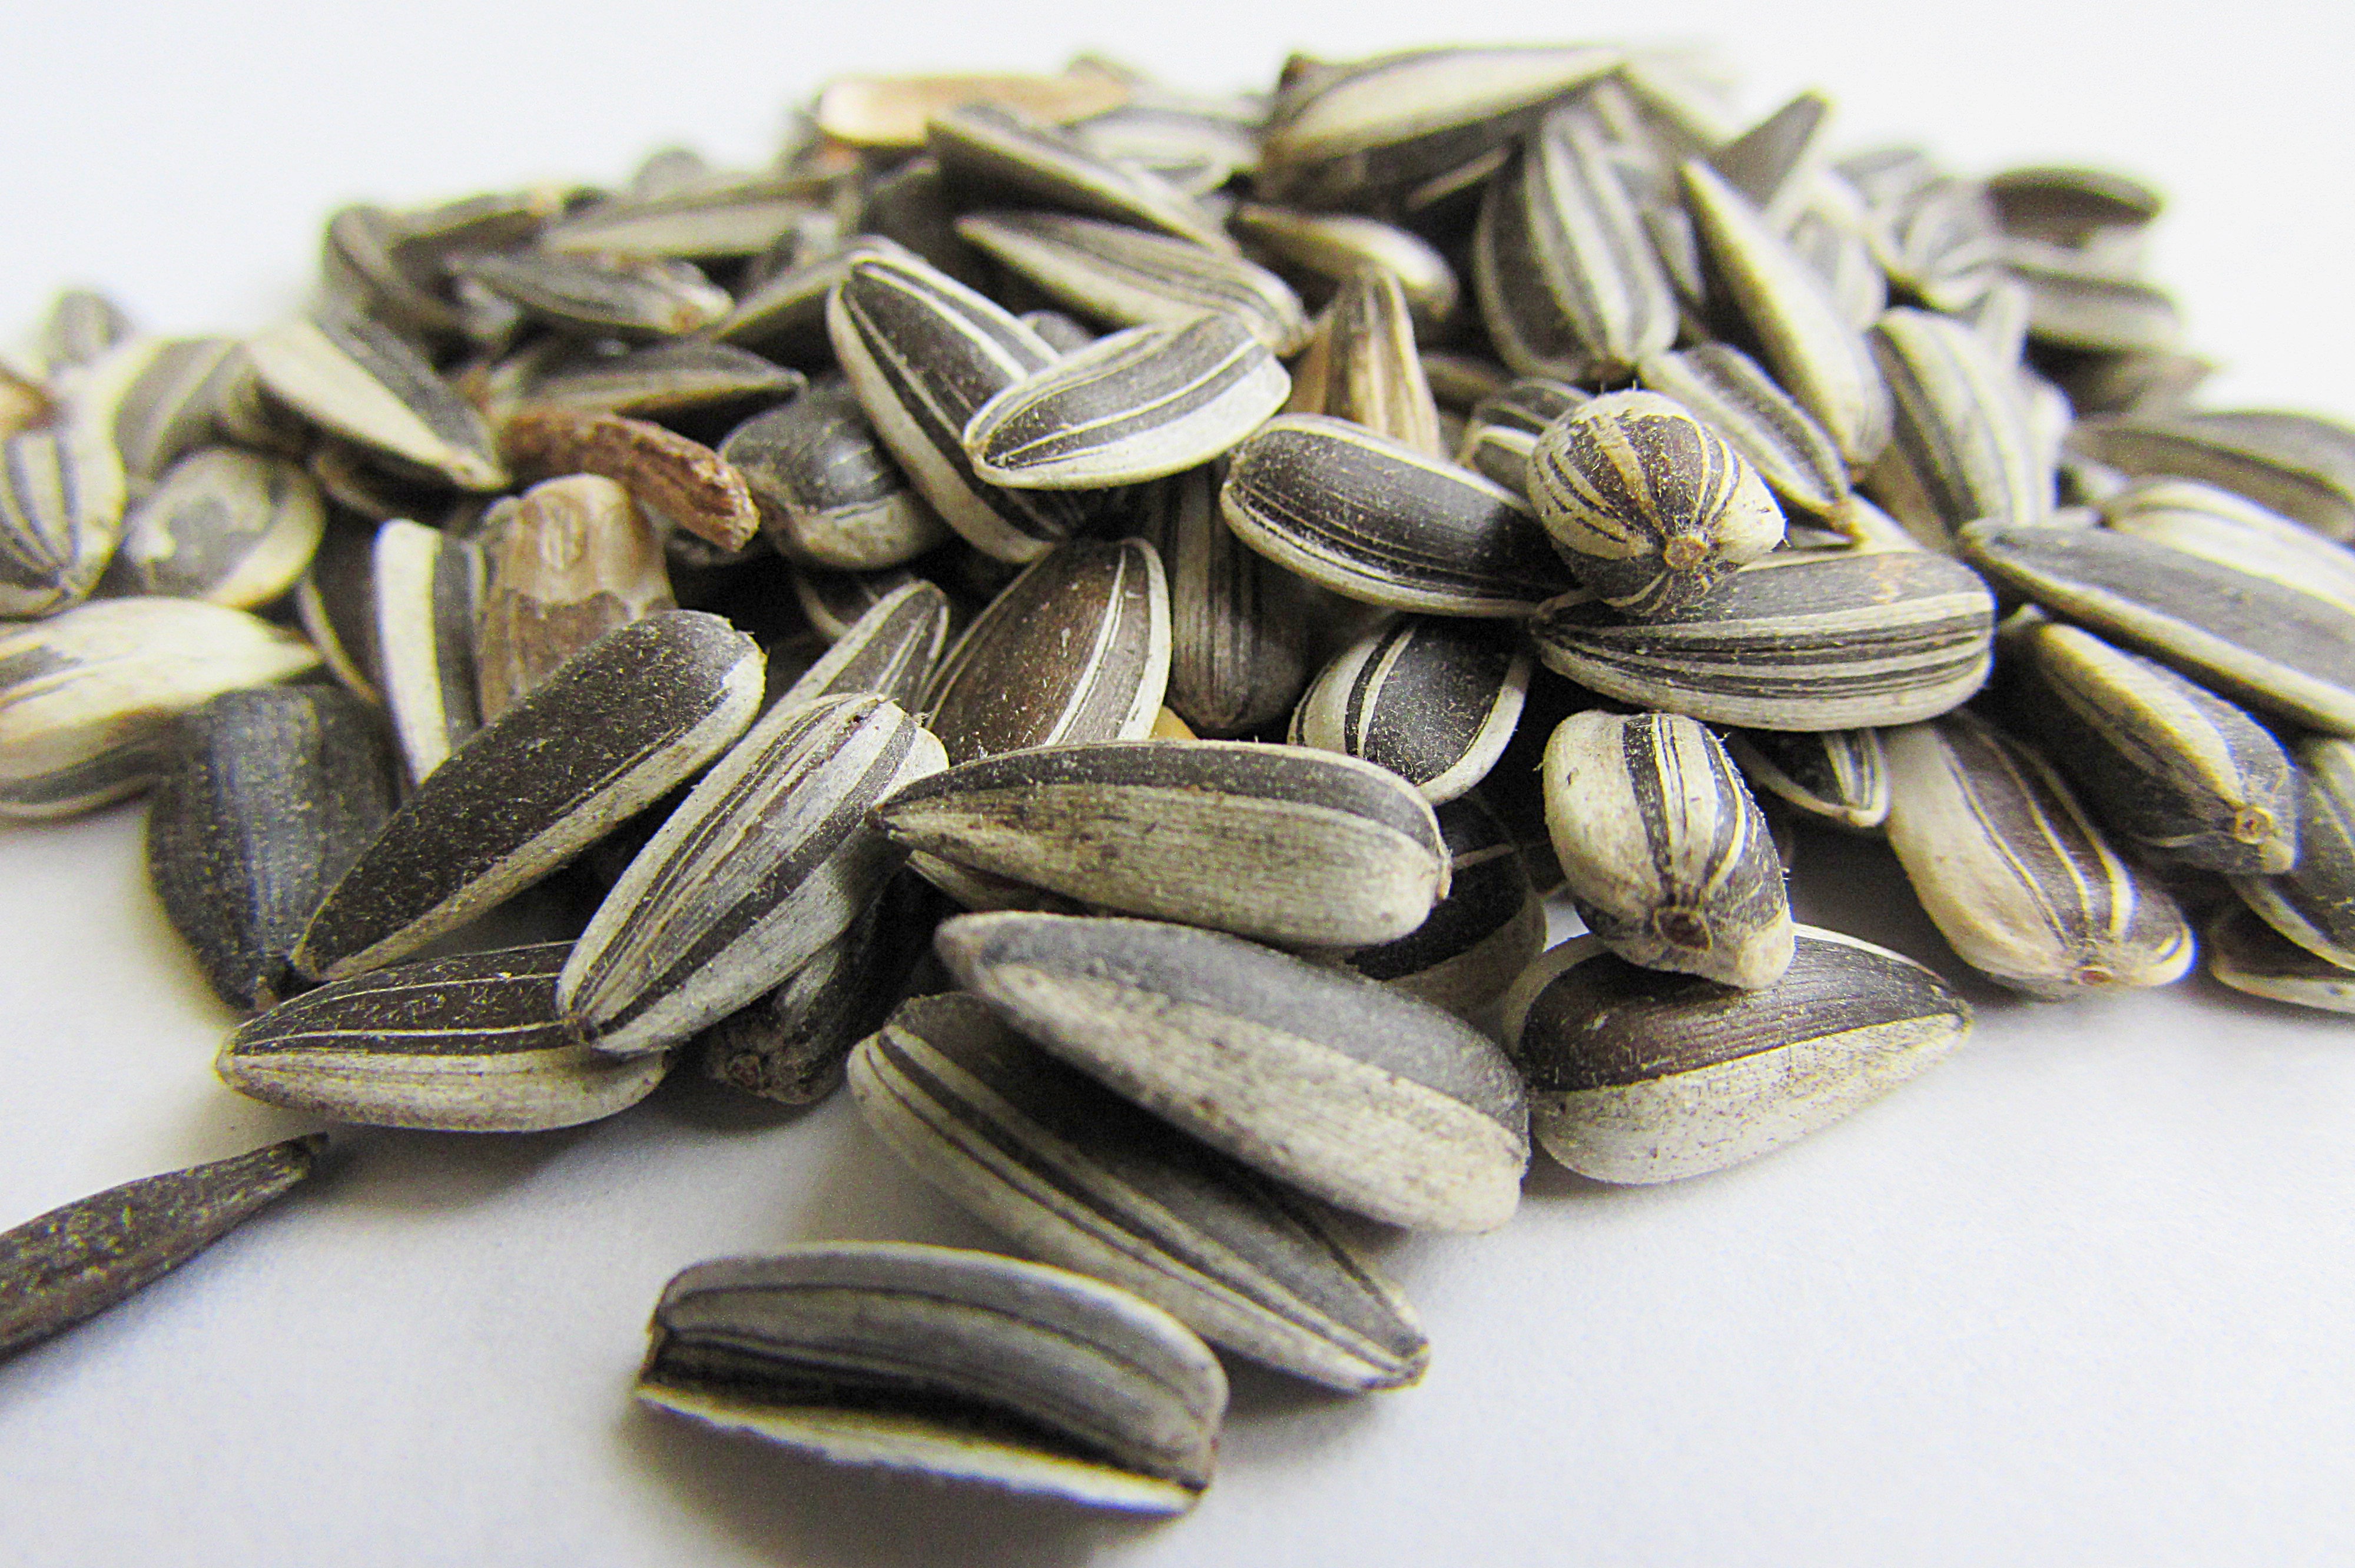
plant, flower, food, produce, cuisine, bird seed, vegetarian food, sunflower seeds, cores, flavor, flowering plant, caraway, sunflower seed, grass family, land plant, nuts seeds